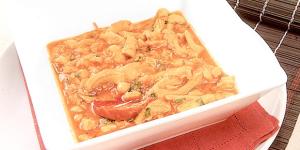
guiso de mondongo